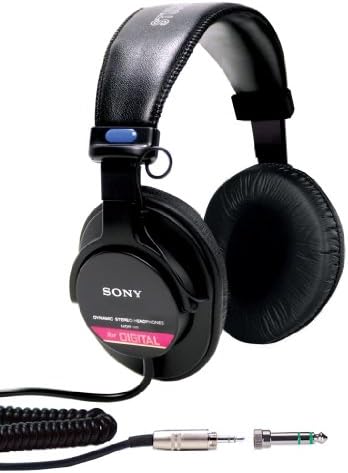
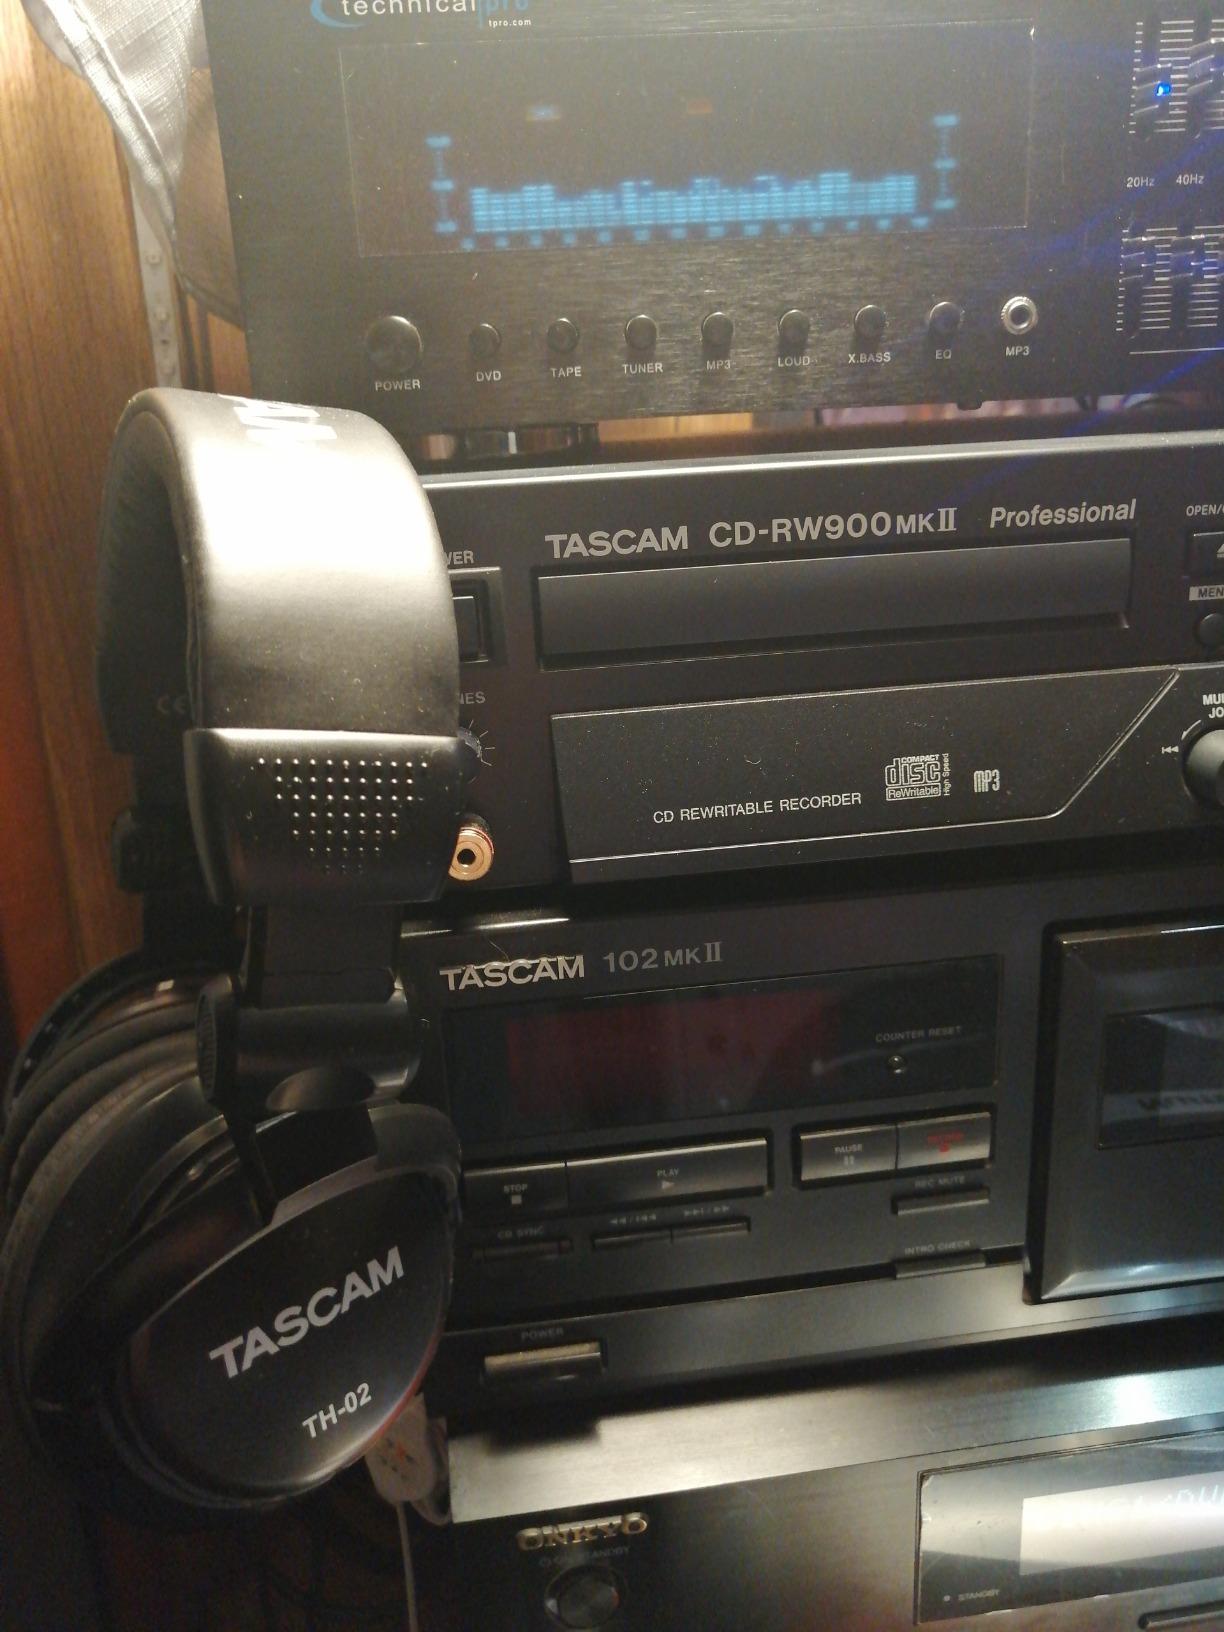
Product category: headphones
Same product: no